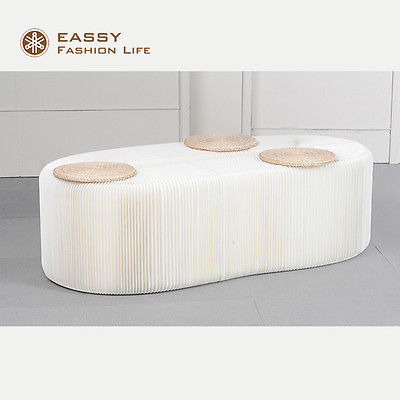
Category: sofa